Women in Sierra Leone

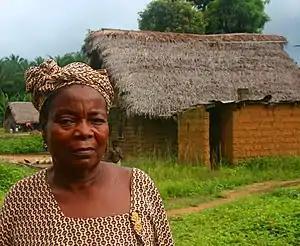
A Mende woman in a Sierra Leone village.

In the city of Freetown, before World War I a woman's position was decided on either class or ethnicity. The Creole people were the dominant ethnic group, with some having access to a better education, the wealthier families had their daughters sent to British finishing schools. The majority of Creole women however fell into the lower classes and their education usually did not go beyond elementary school level in a similar vein to their male counterparts of the same class.